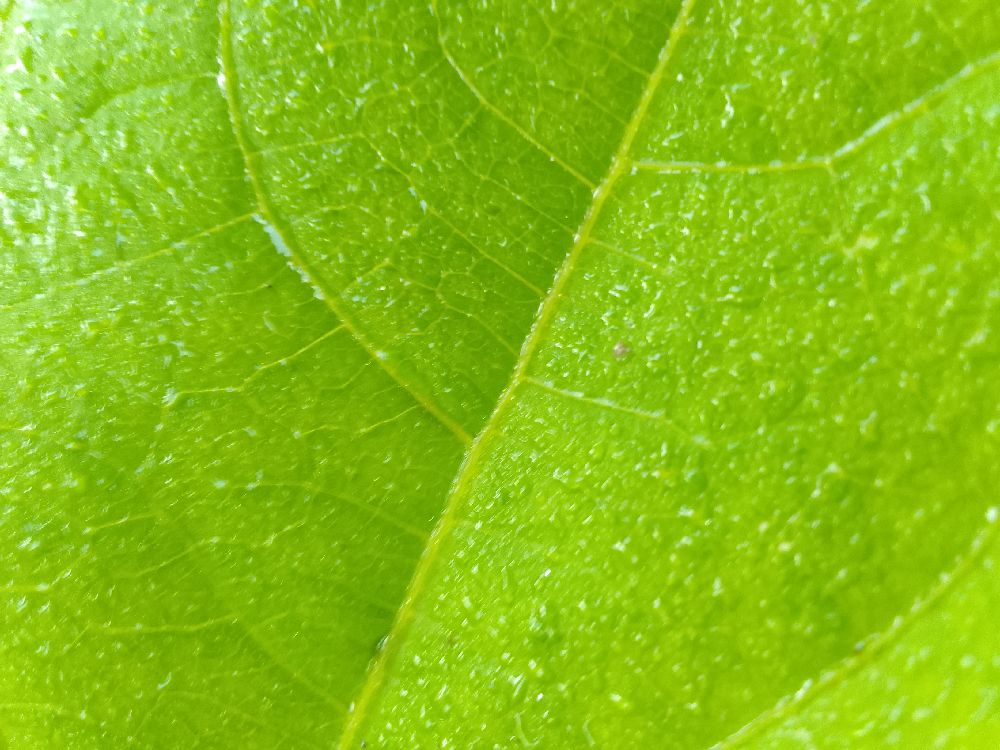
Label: healthy